Marta Kroutilová

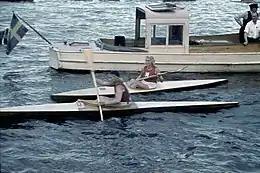

Marta Kroutilová (21 September 1925 – 17 April 2017) is a Czechoslovak sprint canoeist who competed in the early 1950s. She finished seventh in the K-1 500 m event at the 1952 Summer Olympics in Helsinki.